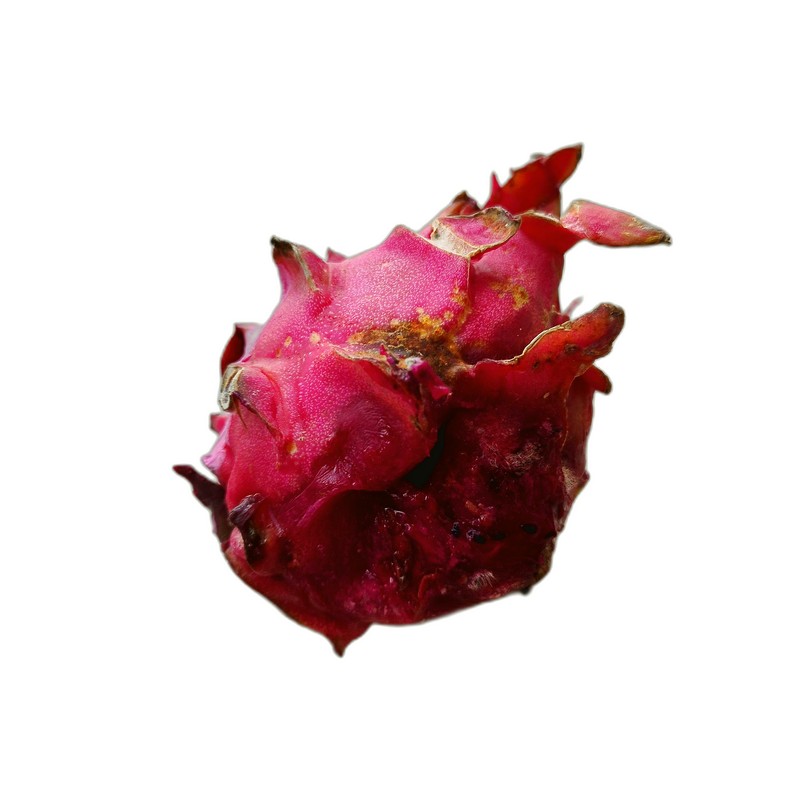
Label: Defect Dragon Fruit